Abdi İpekçi Street

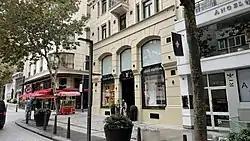

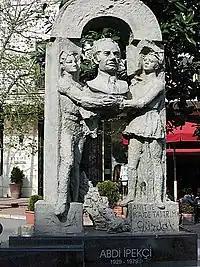
The memorial for Abdi İpekçi on the street.

Abdi İpekçi Street or Abdi İpekçi Avenue is one of the premier shopping streets of Istanbul, Turkey, located in the Şişli district. It runs along the Maçka and Teşvikiye neighborhoods, extending from Bayıldım Caddesi/Maçka Caddesi to Vali Konağı Caddesi in the Nişantaşı quarter, crossing Mim Kemal Öke Caddesi, Bronz Sokak, Atiye Sokak, Teşvikiye Bostanı Sokak, Eytam Caddesi, Altın Sokak and Profesör Doktor Feyzi Feyzioğlu Sokak on its length of around 700 m in a generally northern direction.